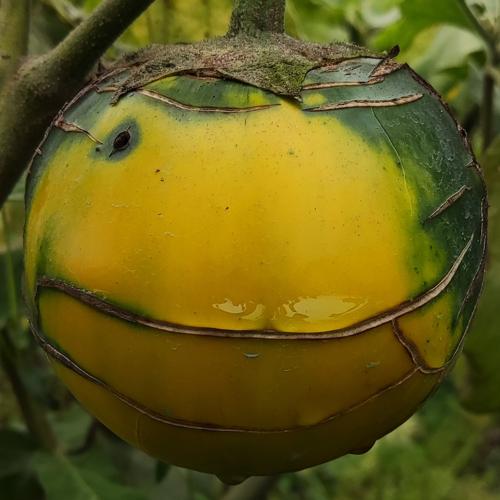
Label: Brinjal Fruit Creaking